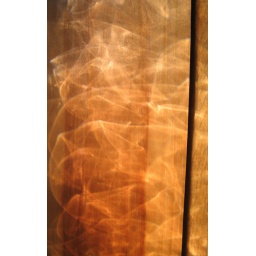
Just the natural colors and shapes from the light coming in my wavy acryllic glass window onto honey stained wood.